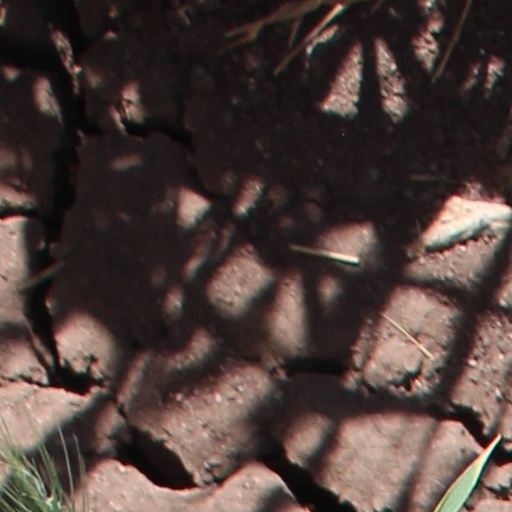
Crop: wheat